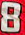
Number: 8